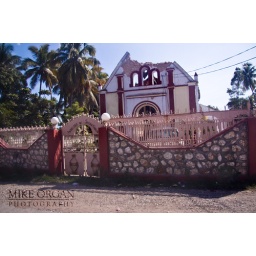
Majority of my shots of the town were in a truck through dirty windows, so not the best pictures